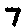
Label: 7